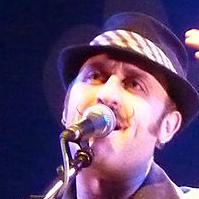
Age: 31